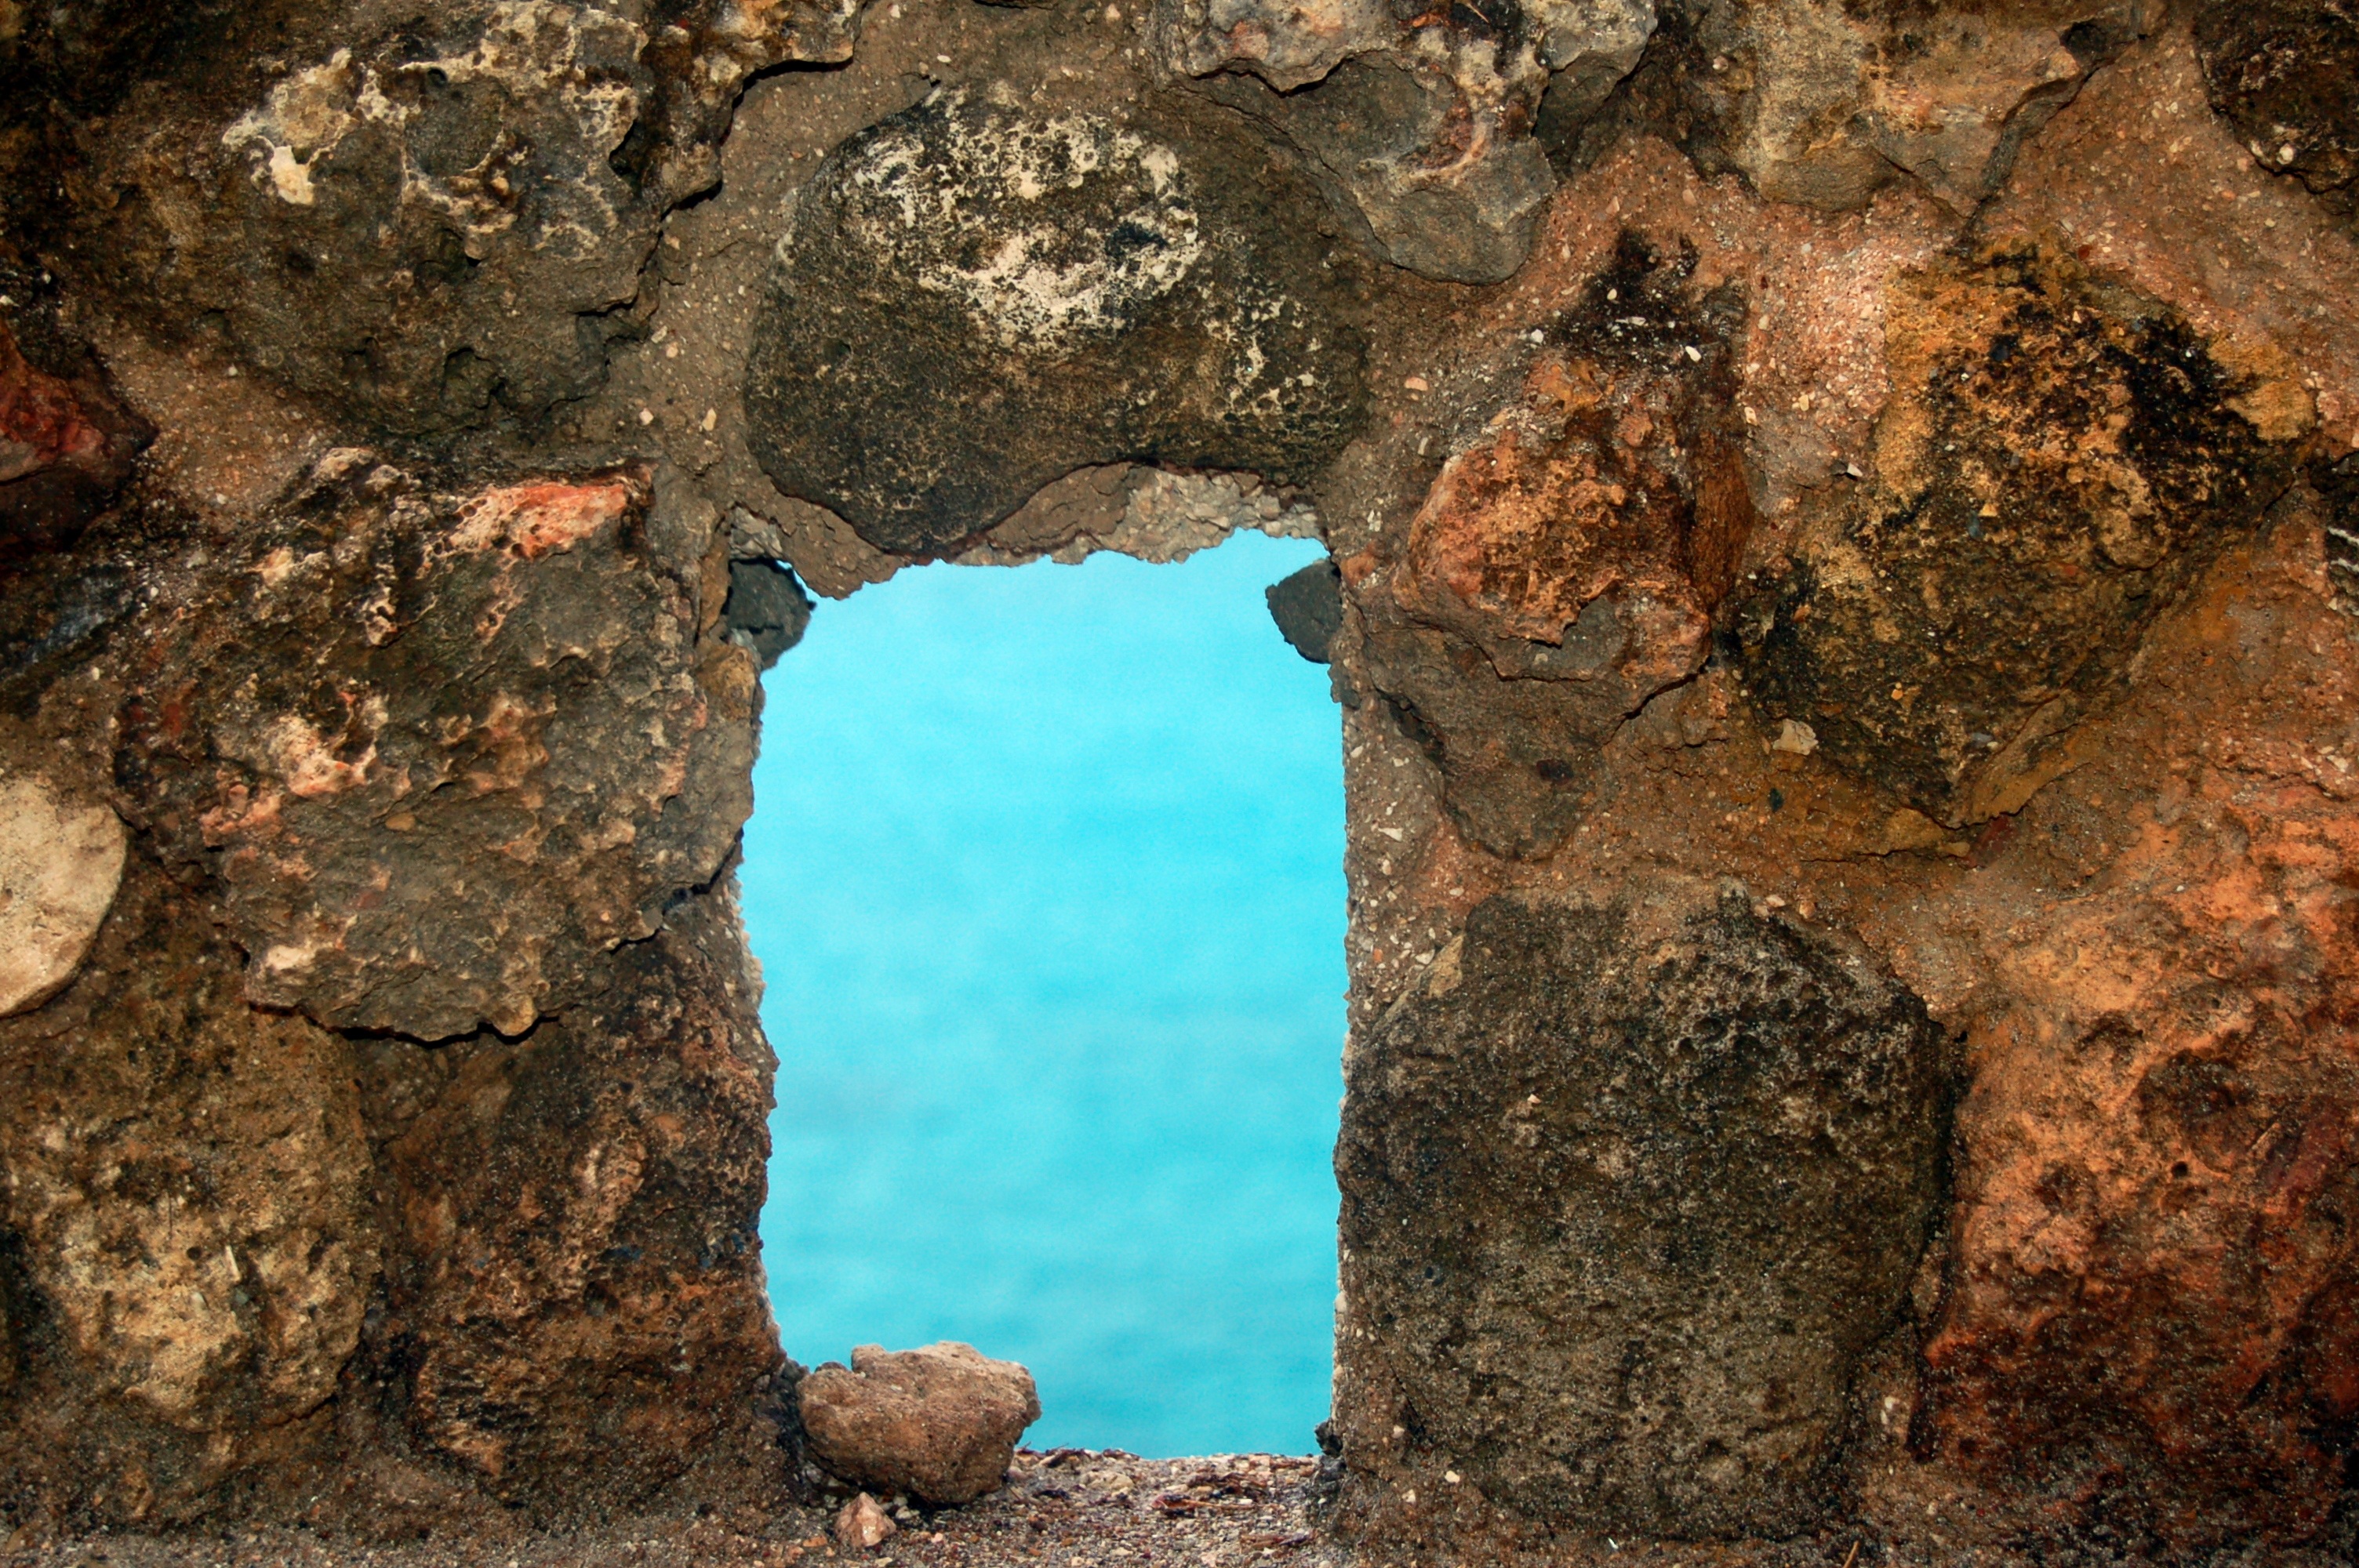
sea, water, nature, rock, window, view, stone, formation, arch, cave, soil, terrain, rocks, geology, netherlands antilles, by look, ancient history